First Battle of Gaza

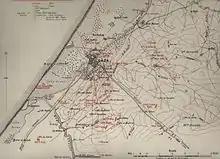
Positions at 18:30 on 26 March 1917

At 14:20 Hodgson ordered his Imperial Mounted Division to move north and take over the Anzac Mounted Division's outpost positions. The 6th Mounted Brigade was to move to the east of Beit Durdis, while the 5th Mounted Brigade, currently astride the Gaza to Beersheba road, was to "fill the gap between it and the Camel Brigade," which had orders to move to Kh er Reseim. Owing to a delay in the Camel Brigade receiving its orders, this relief was not completed until two hours later, after 18:30 when the 5th Mounted Brigade moved north.